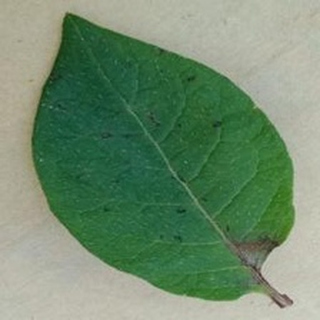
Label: potato_late_blight